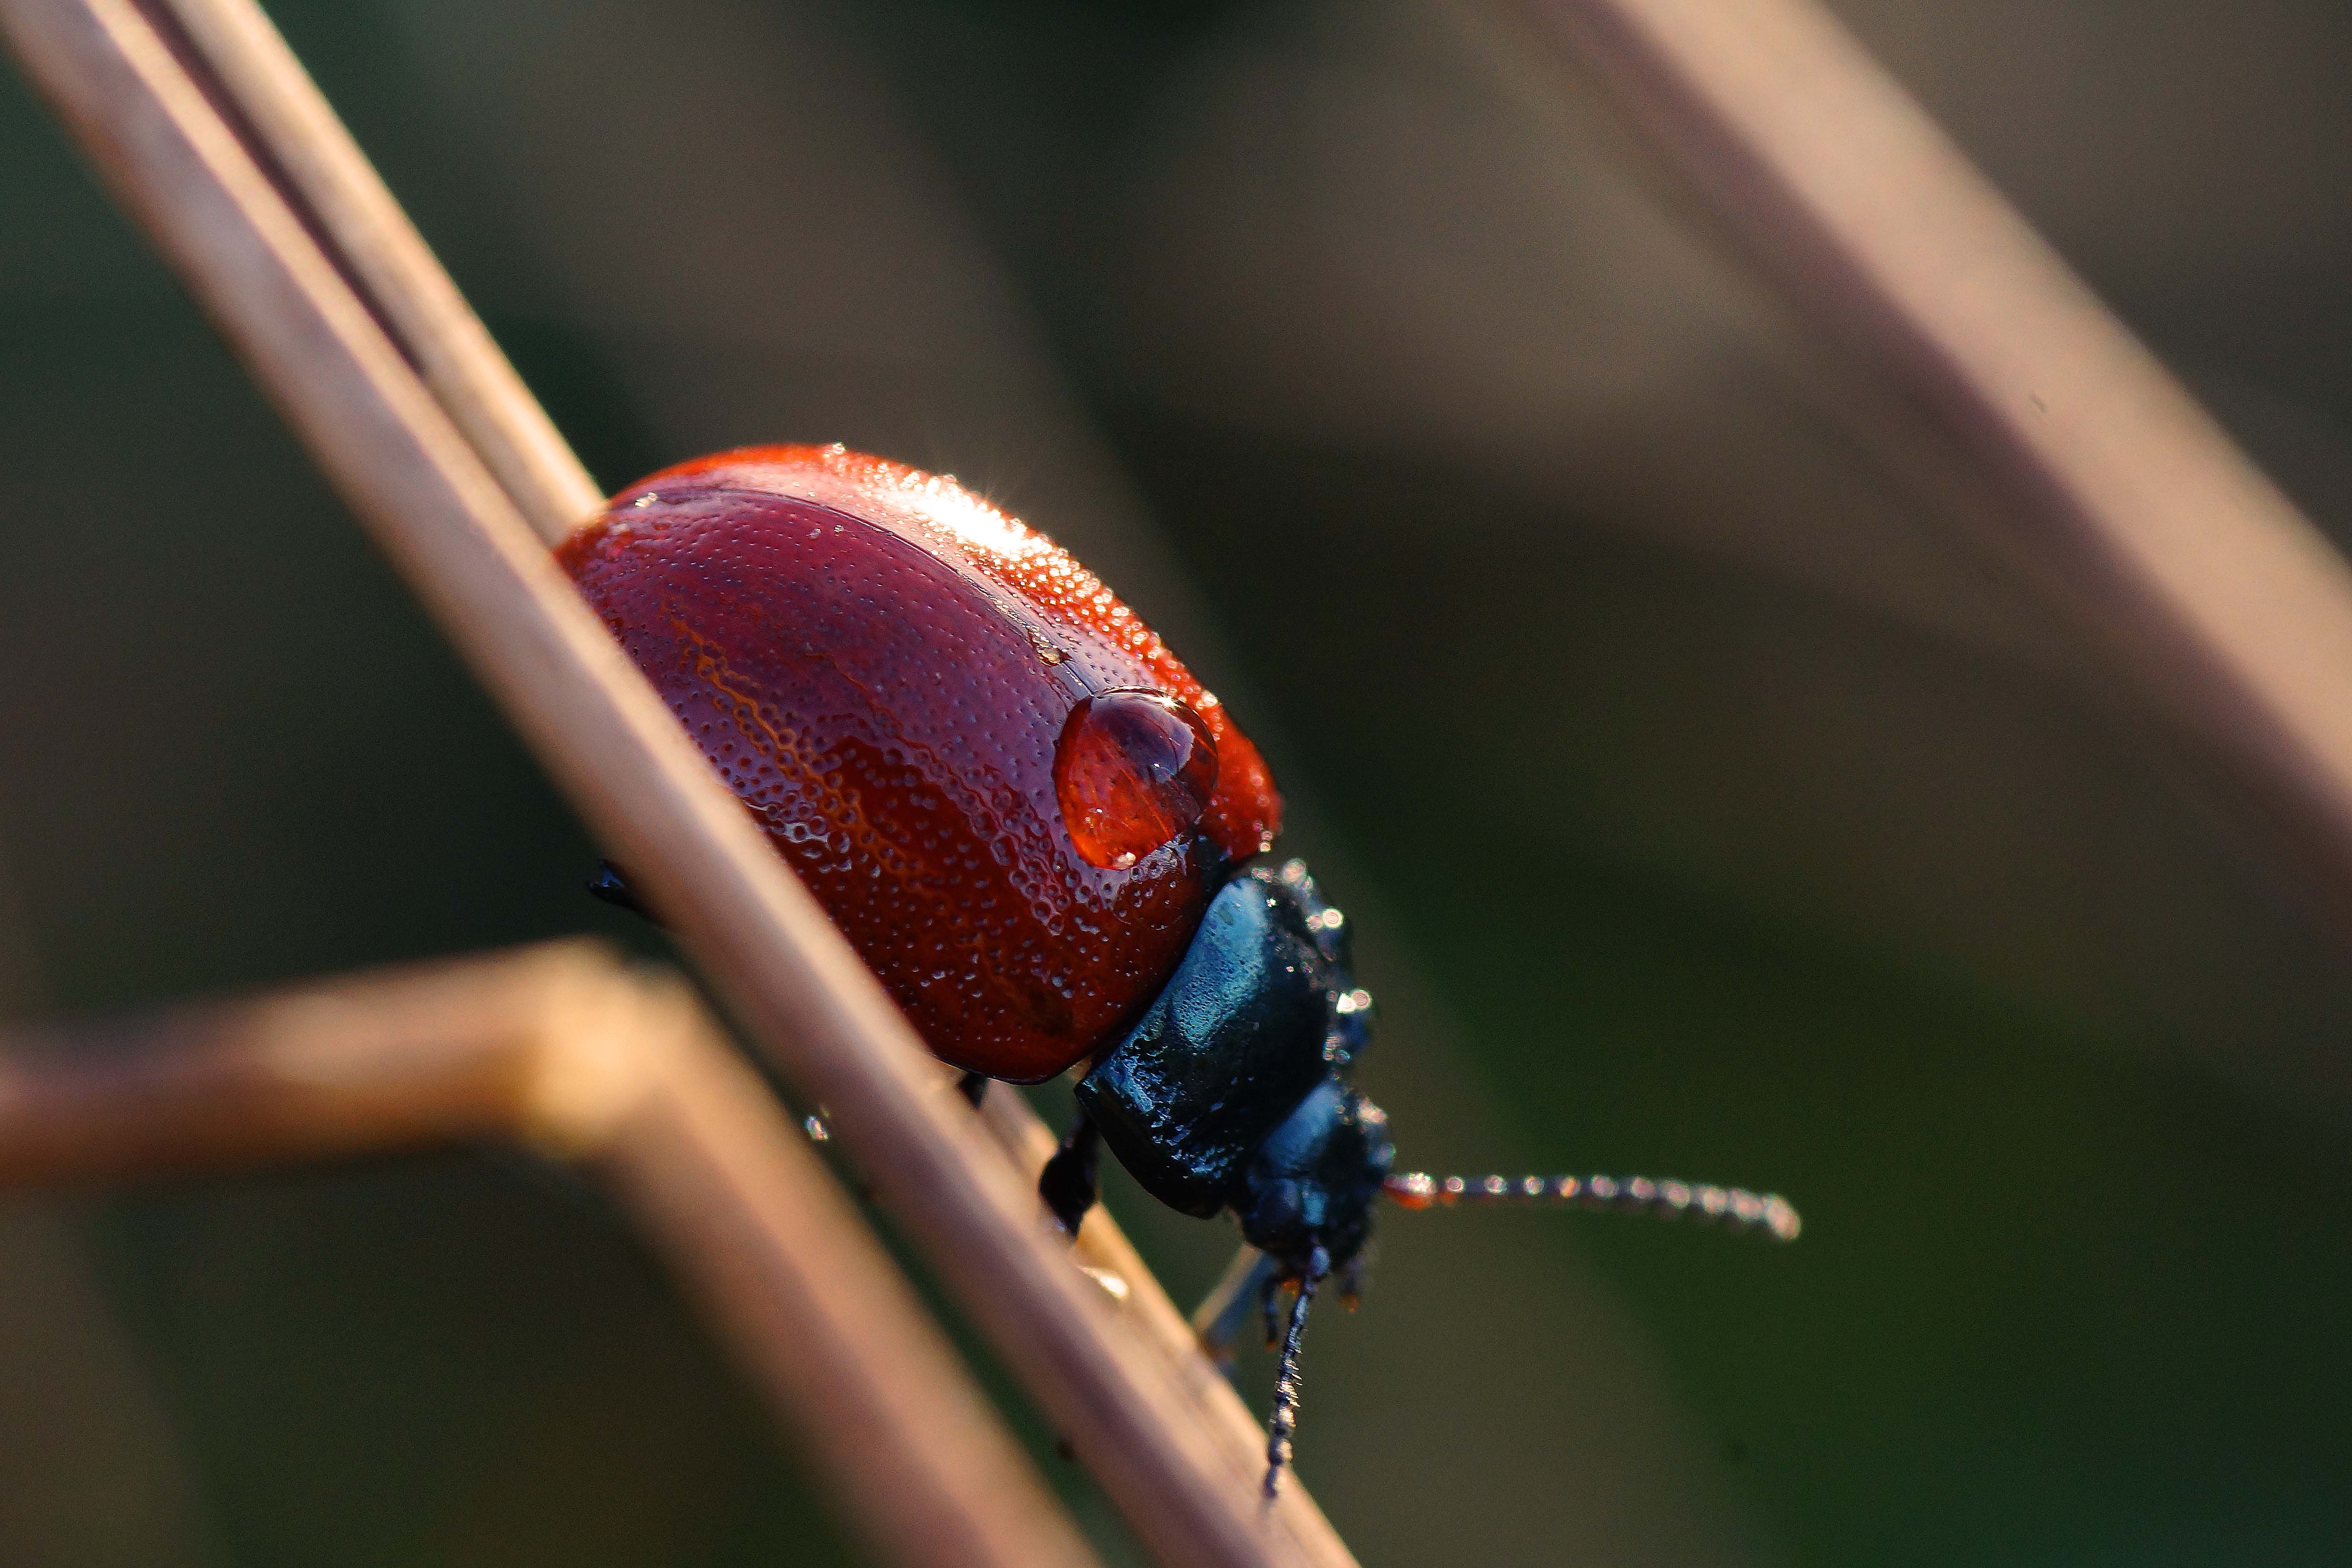
nature, photography, photo, red, insect, macro, fauna, invertebrate, close up, animals, naturaleza, tamron90mmmacro, a77, beetle, g, ggl1, gaby1, xovesphoto, animales, gphoto, gabrielcorua, xelodegalicia, sonya77v, sonyslta77v, macro photography, arthropod, plant stem